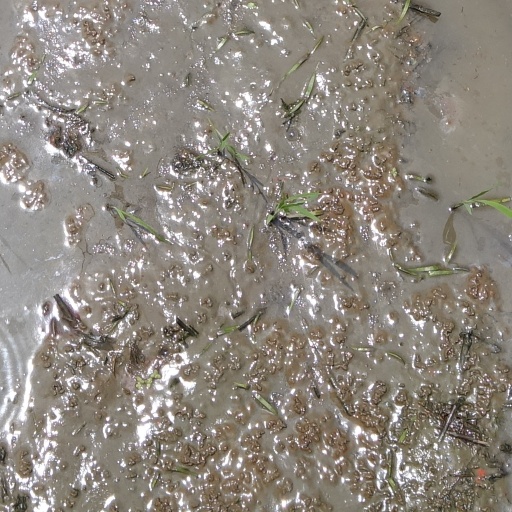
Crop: rice